Hückel method

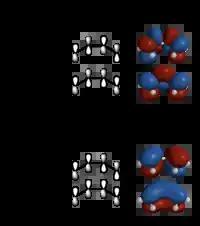
Butadiene molecular orbitals

The Hückel MO theory treatment of 1,3-butadiene is largely analogous to the treatment of ethylene, shown in detail above, though we must now find the eigenvalues and eigenvectors of a 4 × 4 Hamiltonian matrix. We first write the molecular orbital formula_114 as a linear combination of the four atomic orbitals formula_23 (carbon 2p orbitals) with coefficients formula_45: